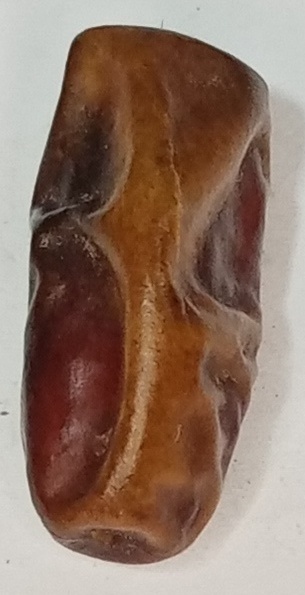
Variety: gajar
Size: small
Grade: grade-3